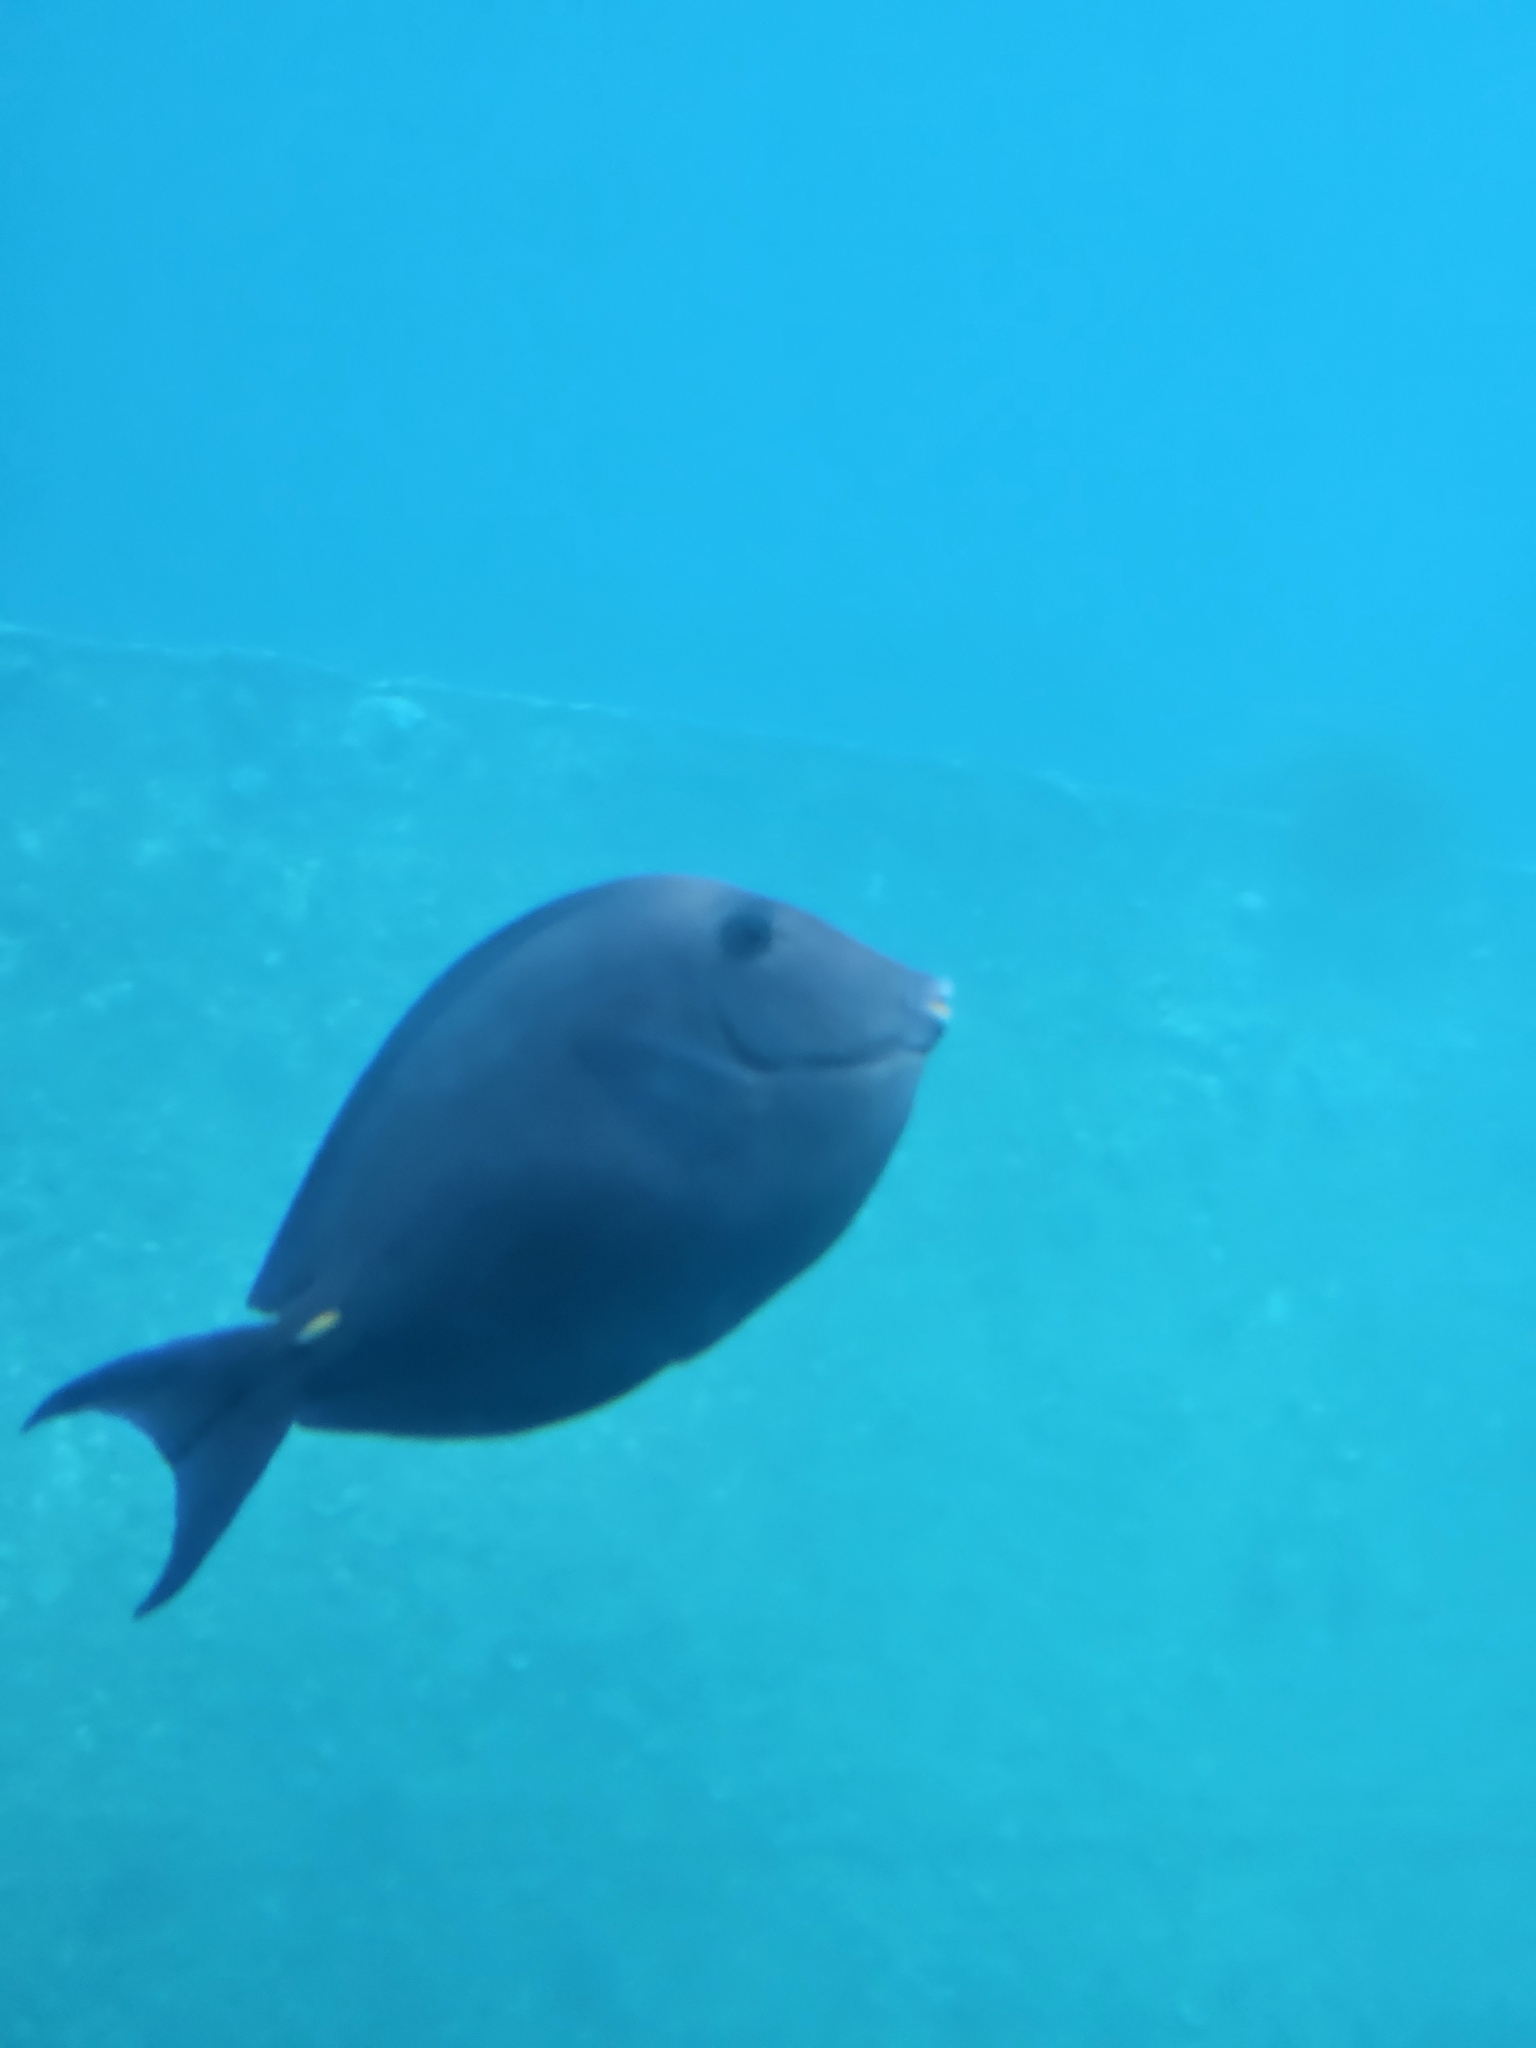
Acanthurus coeruleus (Atlantic Blue Tang)